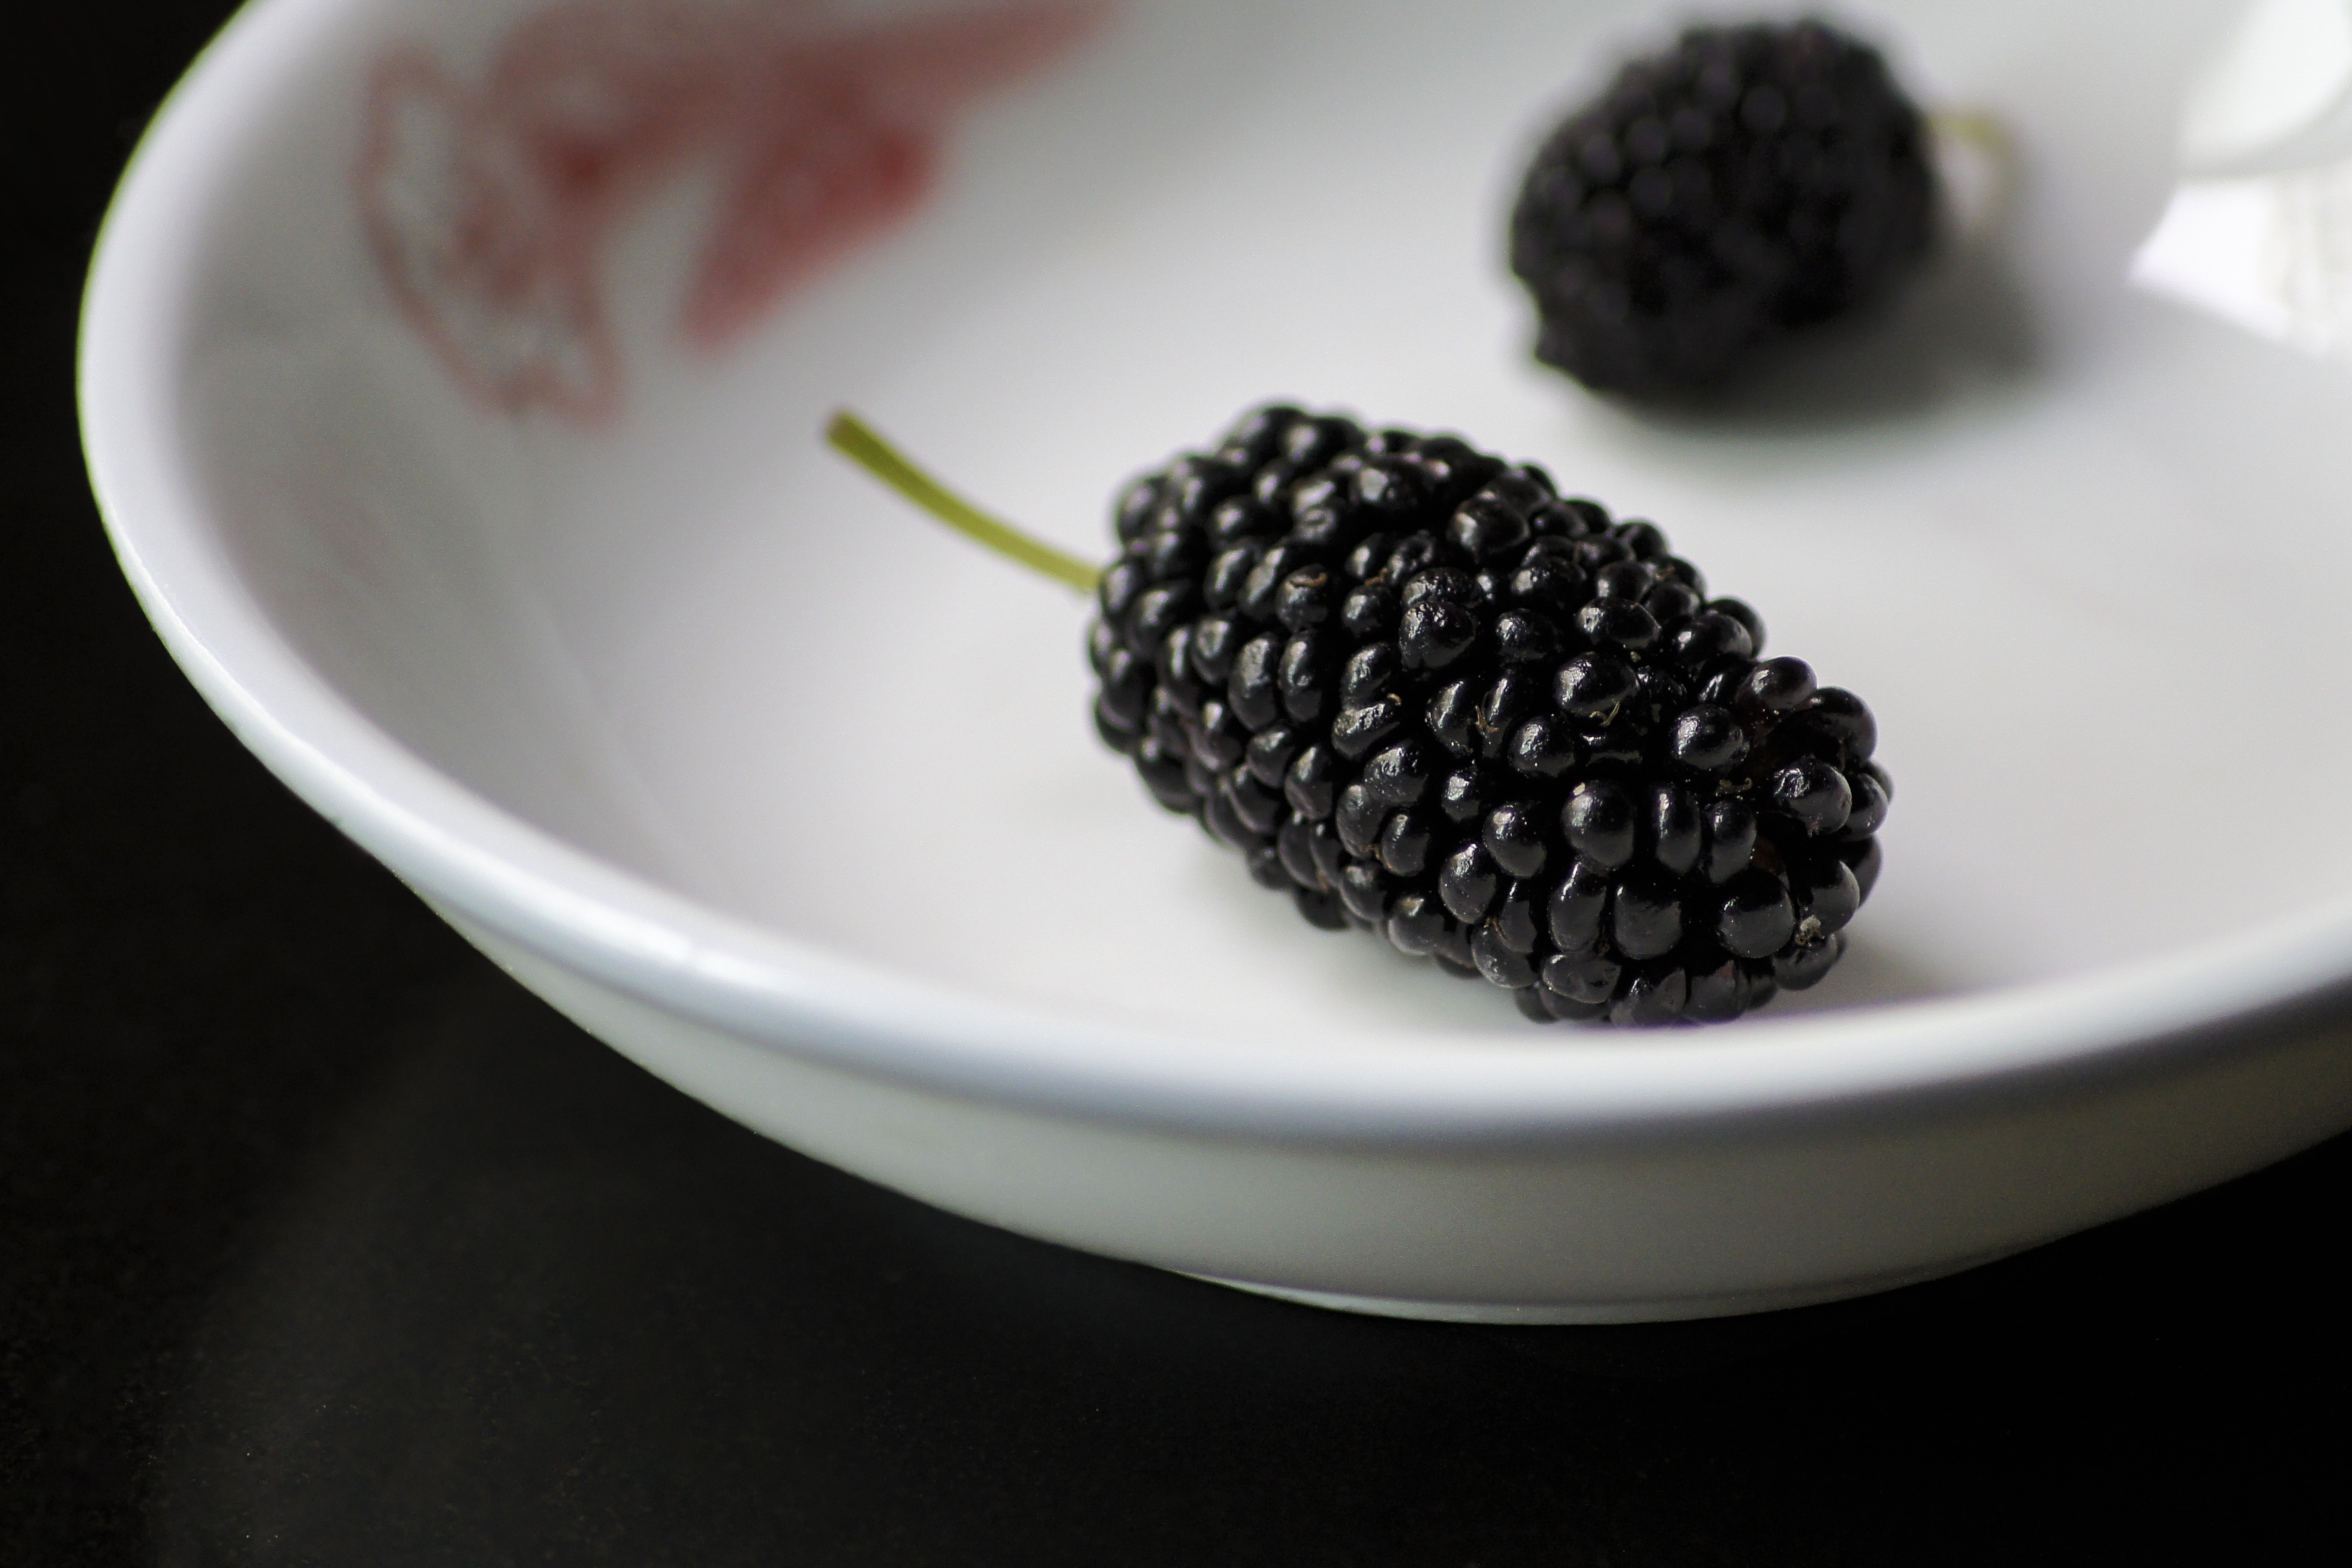
plant, white, raspberry, fruit, berry, food, produce, black, blackberry, close up, wobble, mulberry